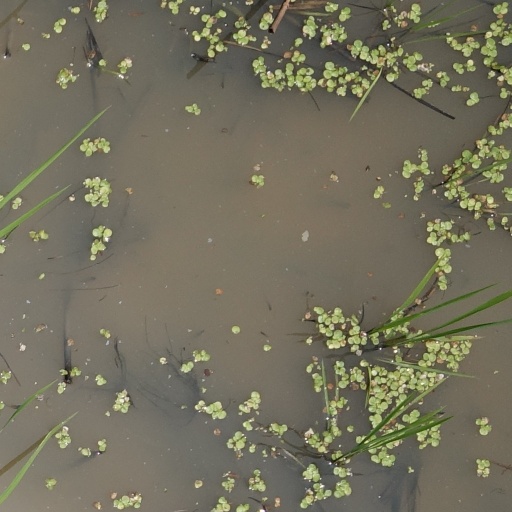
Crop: rice